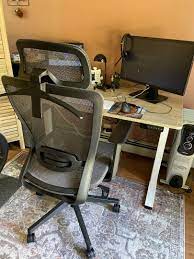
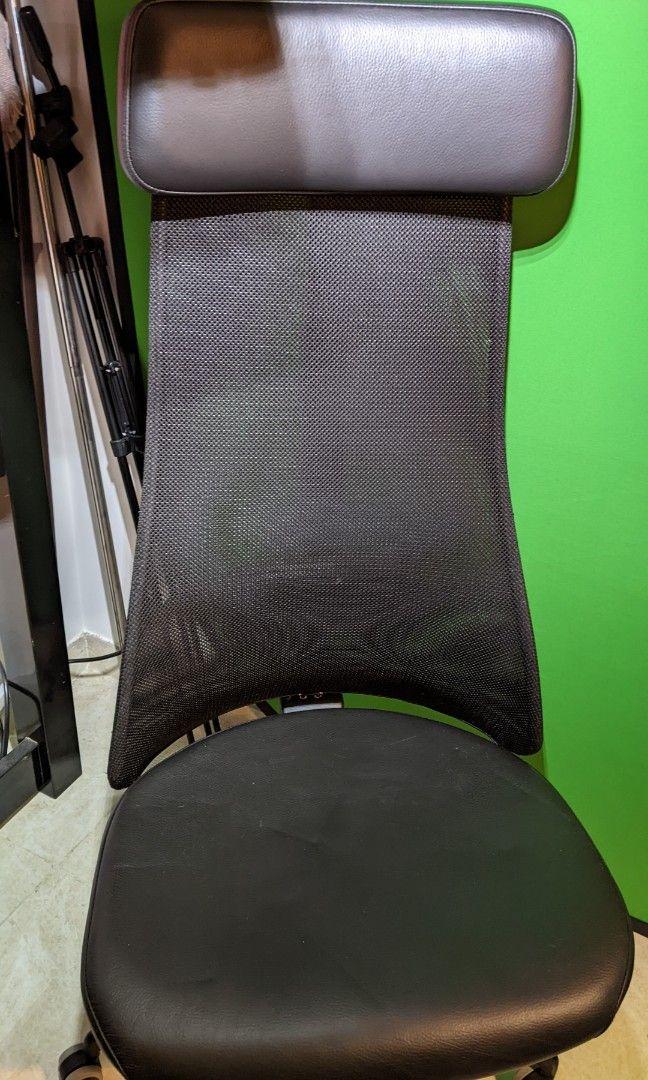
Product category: items_chair
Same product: no